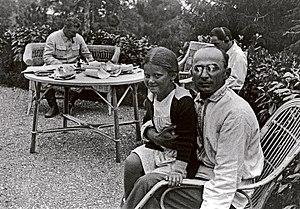
Le SVR ou Service des renseignements extérieurs de la fédération de Russie est la forme administrative actuelle de l'espionnage extérieur politique russe.
Le service de l’espionnage extérieur politique soviétique et russe existe administrativement depuis le printemps 1920 jusqu’à nos jours. Il se différencie de l’espionnage extérieur militaire qui est considéré comme service rival. L’espionnage extérieur politique soviétique et russe est profondément idéologique et extrêmement corporatiste, dont l’idéologie fondatrice est le tchéquisme bolchevik. Il rend un hommage particulier à Félix Dzerjinski – son père créateur et idéologue initial.
Le soulèvement de Norilsk est une révolte de prisonniers de Gorlag, un des camps spéciaux de prisonniers politiques, tout près du complexe de Norilsk, durant l'été 1953 après la mort de Staline, le 5 mars 1953.
Svetlana Iossifovna Allilouïeva, née le 28 février 1926 à Moscou et morte le 22 novembre 2011 à Richland Center, est le plus jeune enfant et la seule fille de Joseph Staline, née de son second mariage avec Nadejda Allilouïeva-Staline. En 1967, elle fuit l'URSS et demande l'asile politique aux États-Unis dont elle obtient la nationalité.